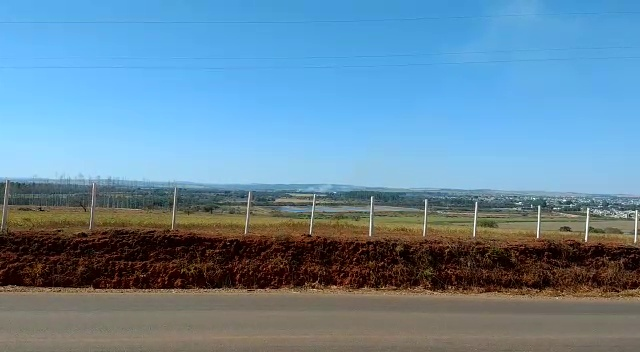
Fire: no
Smoke: yes